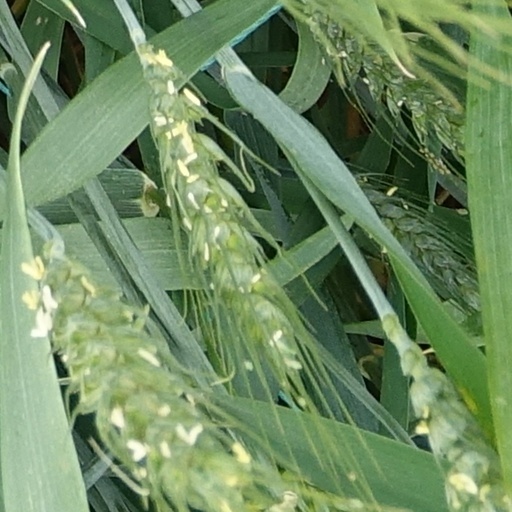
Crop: wheat